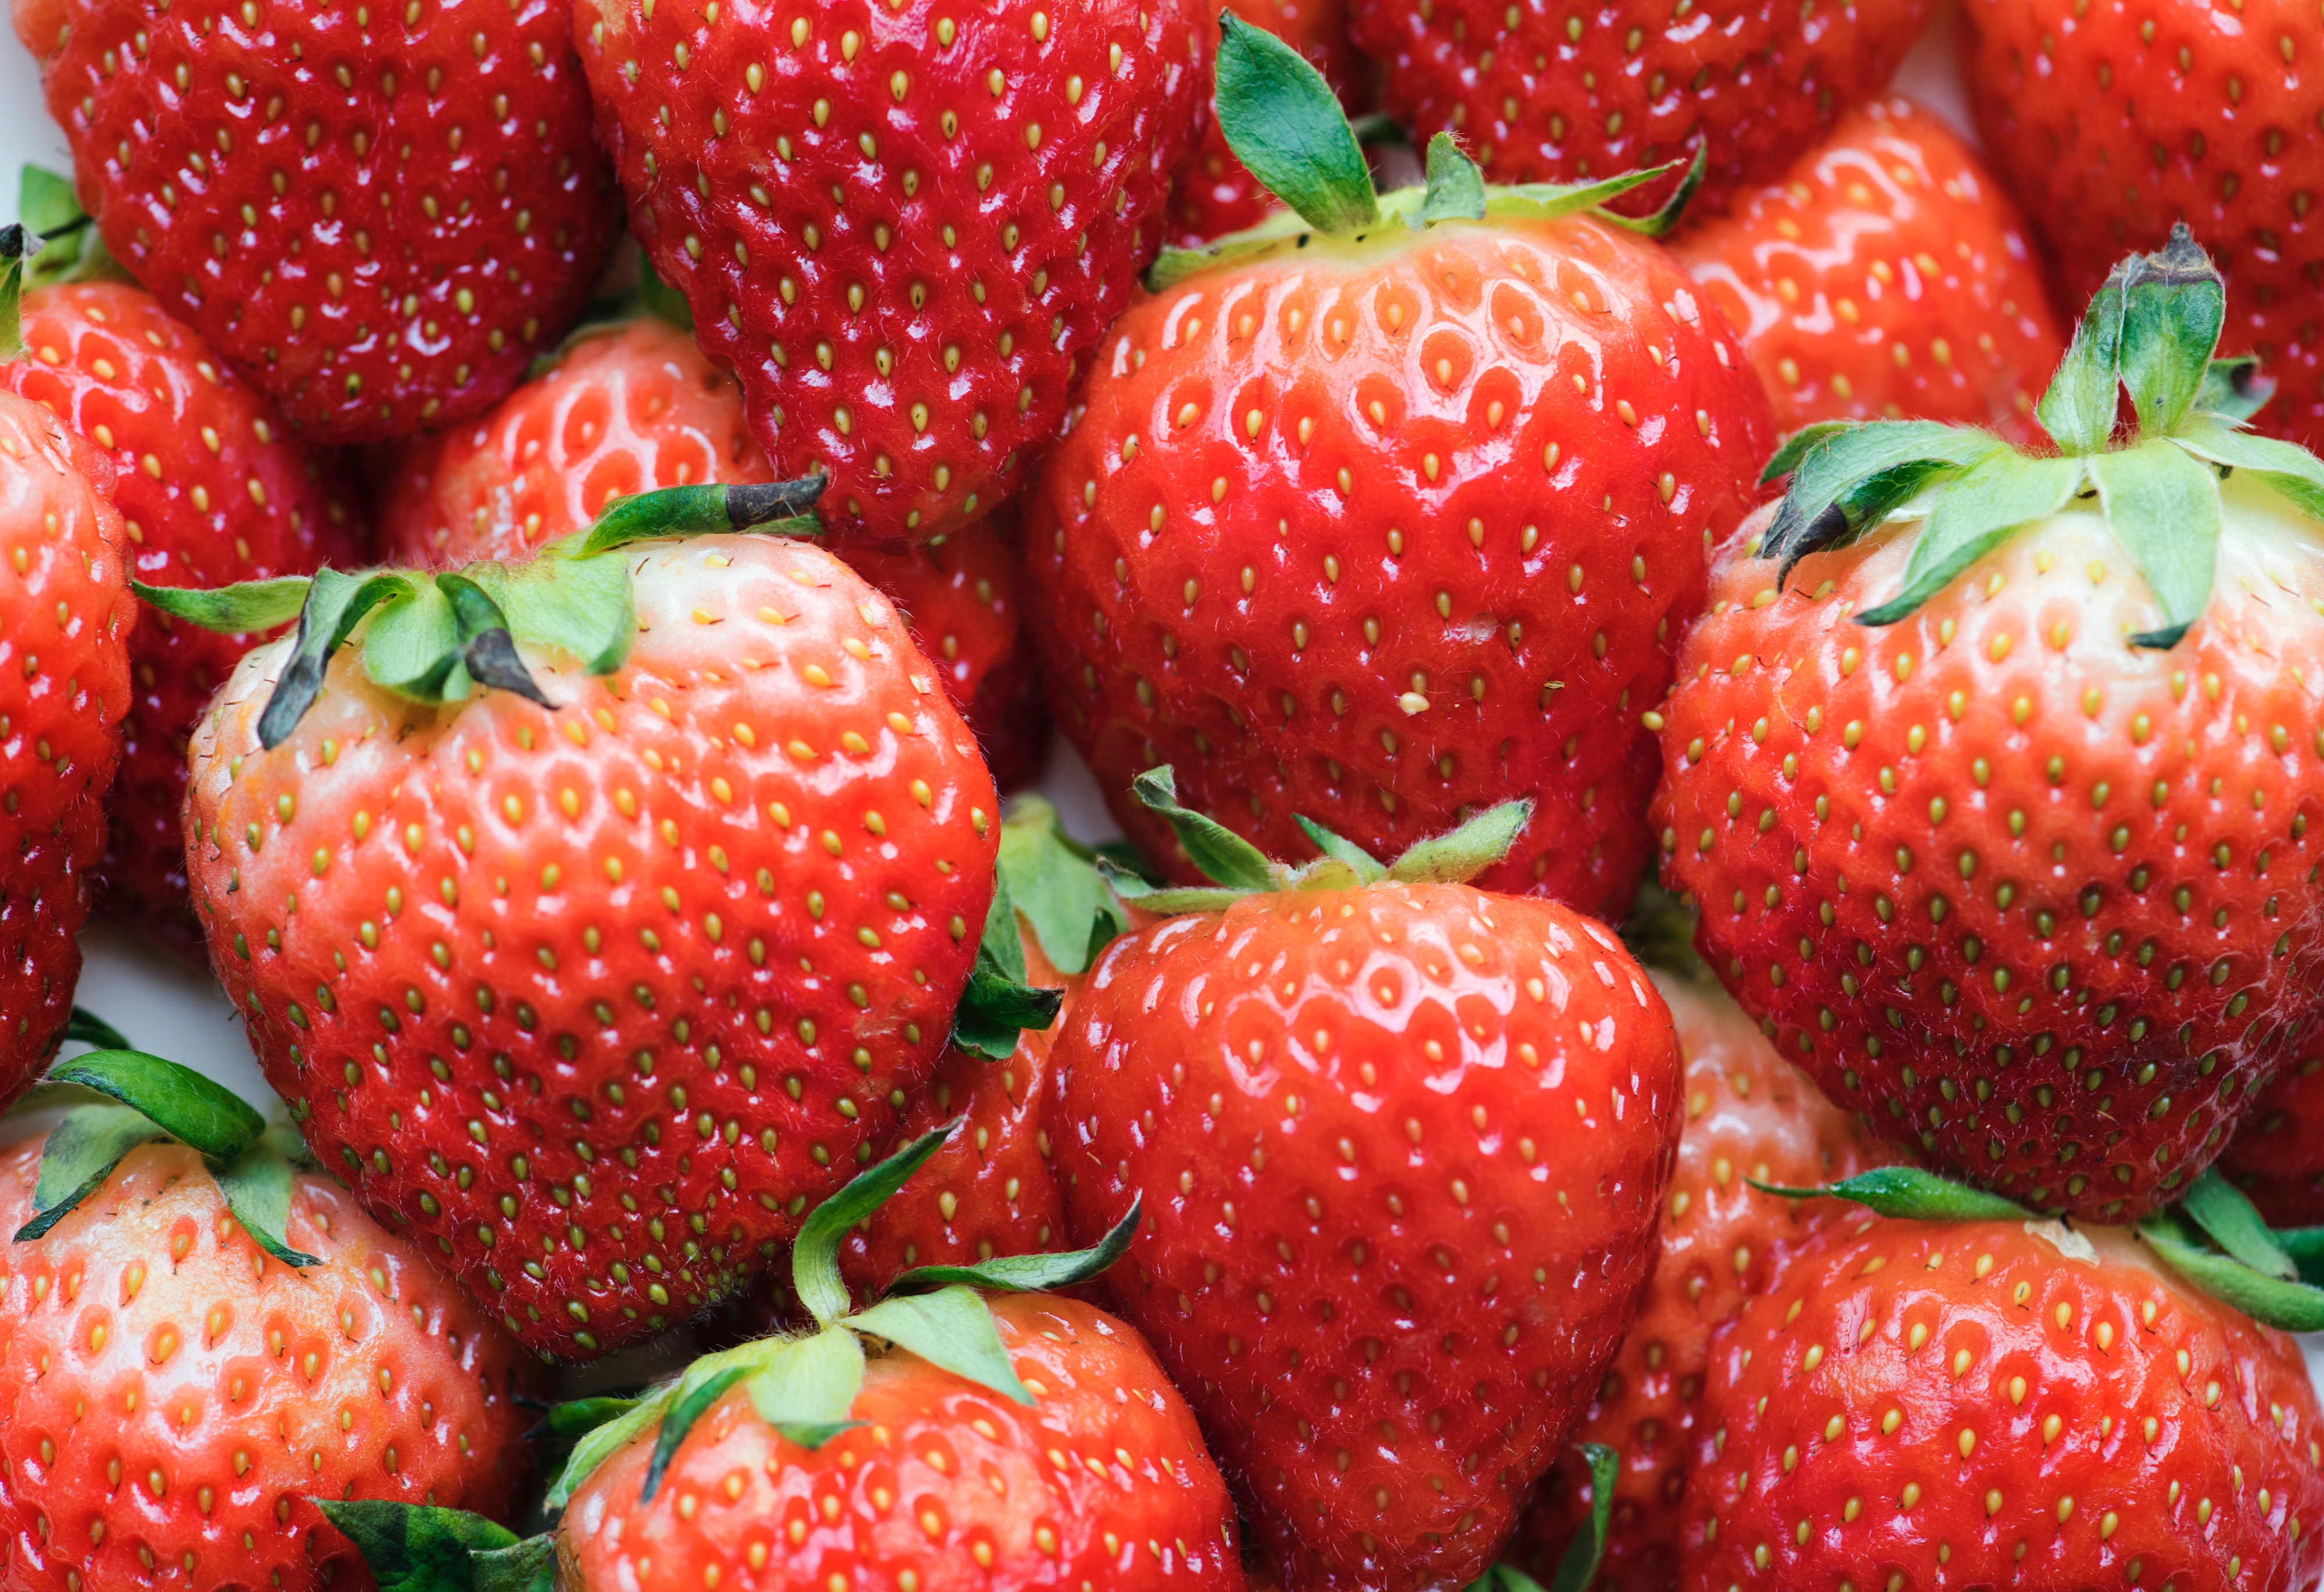
natural foods, strawberry, strawberries, fruit, local food, food, frutti di bosco, accessory fruit, seedless fruit, berry, plant, Superfruit, superfood, sweetness, produce, vegan nutrition, vegetarian food